University of Pittsburgh Medical Center

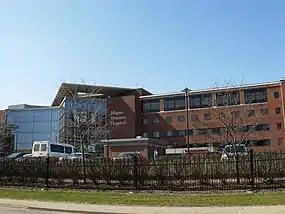
UPMC Magee- Hospital

UPMC Magee- Hospital is a UPMC specialty hospital that serves as its primary facility for women's health. Opened mainly for women on January 19, 1911, it has offered some services for men since the 1960s. The hospital is located in the Oakland neighborhood of Pittsburgh near UPMC Presbyterian, a location it has been at since its fourth year in 1915. The hospital merged with UPMC in 1999. It currently is equipped with 360 beds, an emergency room and ambulatory facilities on four floors which allows it to offer all possible services under one roof including family medicine physicians, gastroenterologists, dermatologists, rheumatologists, pulmonary specialists, orthopedists, urologists and neurologists. Magee- has a staff of 2,500, of which 1,500 are medically licensed. It also operates a satellite hospital in the city's northern suburbs as part as the UPMC Passavant facility as well as 9 metro area imaging clinics. In 2011 the hospital undertook an expansion of its main facility which was completed in June 2012. The expansion added six floors, increased the number of beds from 318 to 360 (including 14 additional intensive care rooms), and expanded the surgical and ambulatory facilities. 10,000 births are performed at Magee each year, which accounts for 45 percent of all births in Allegheny County. The hospital is built on the grounds of the home of legendary Pittsburgh political boss Christopher Magee and named in honor of his mother, Elizabeth Steel Magee.